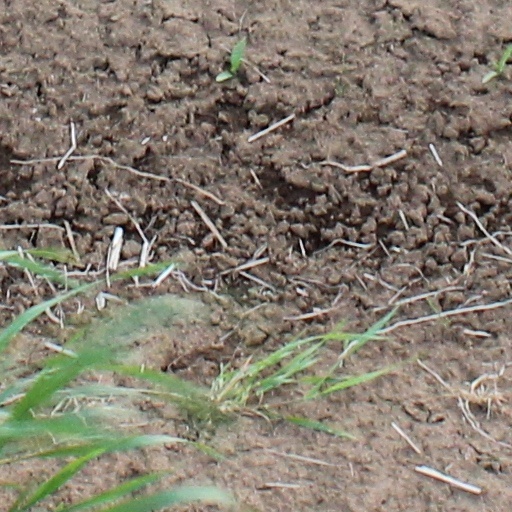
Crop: wheat